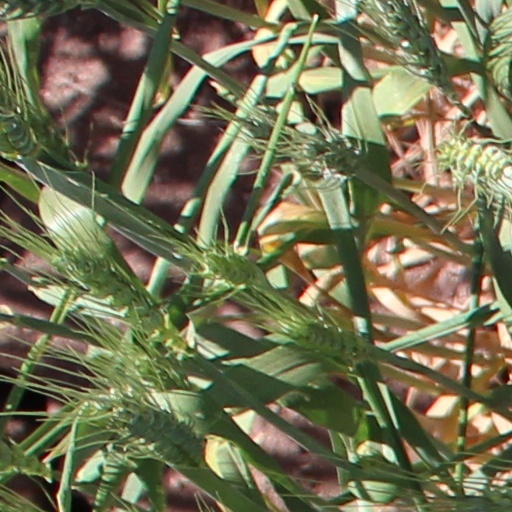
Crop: wheat